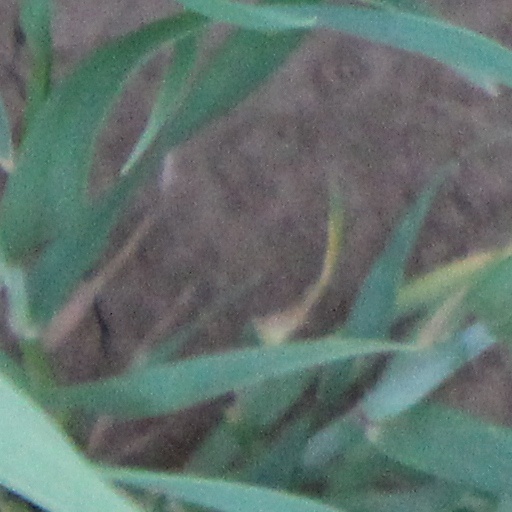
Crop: wheat